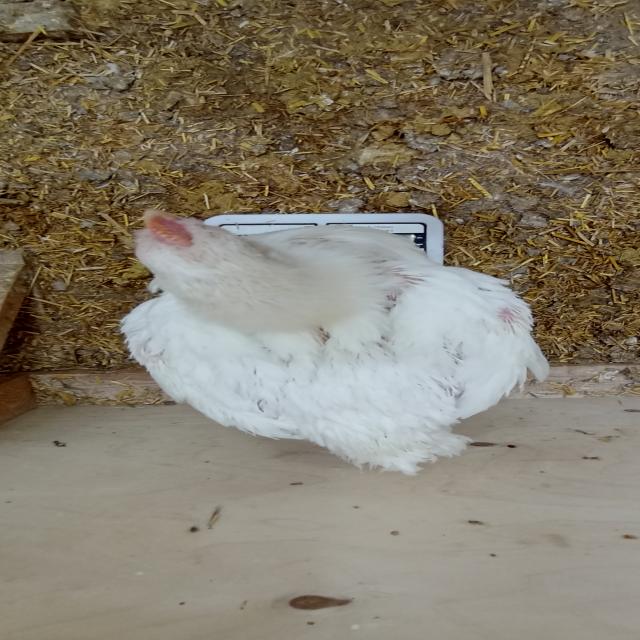
Weight: 2093 g